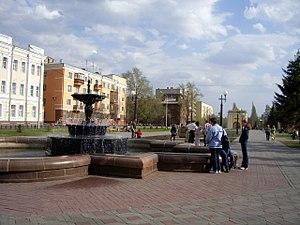
Omsk est une ville de Fédération de Russie et la capitale administrative de l'oblast d'Omsk. Avec une population de 1 154 507 habitants en 2020, Omsk est, après Novossibirsk, la deuxième ville russe importante à l'est de l'Oural et la neuvième du pays.